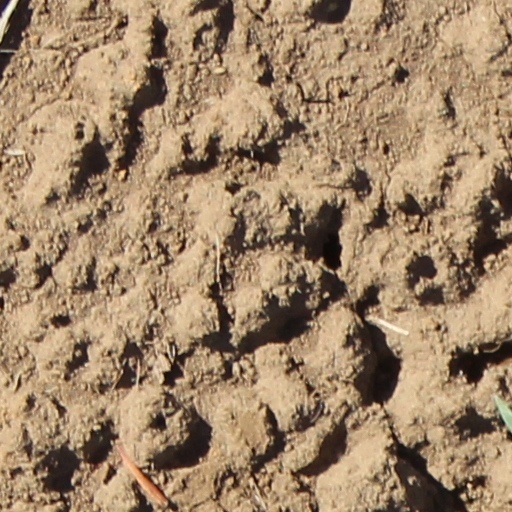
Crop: wheat